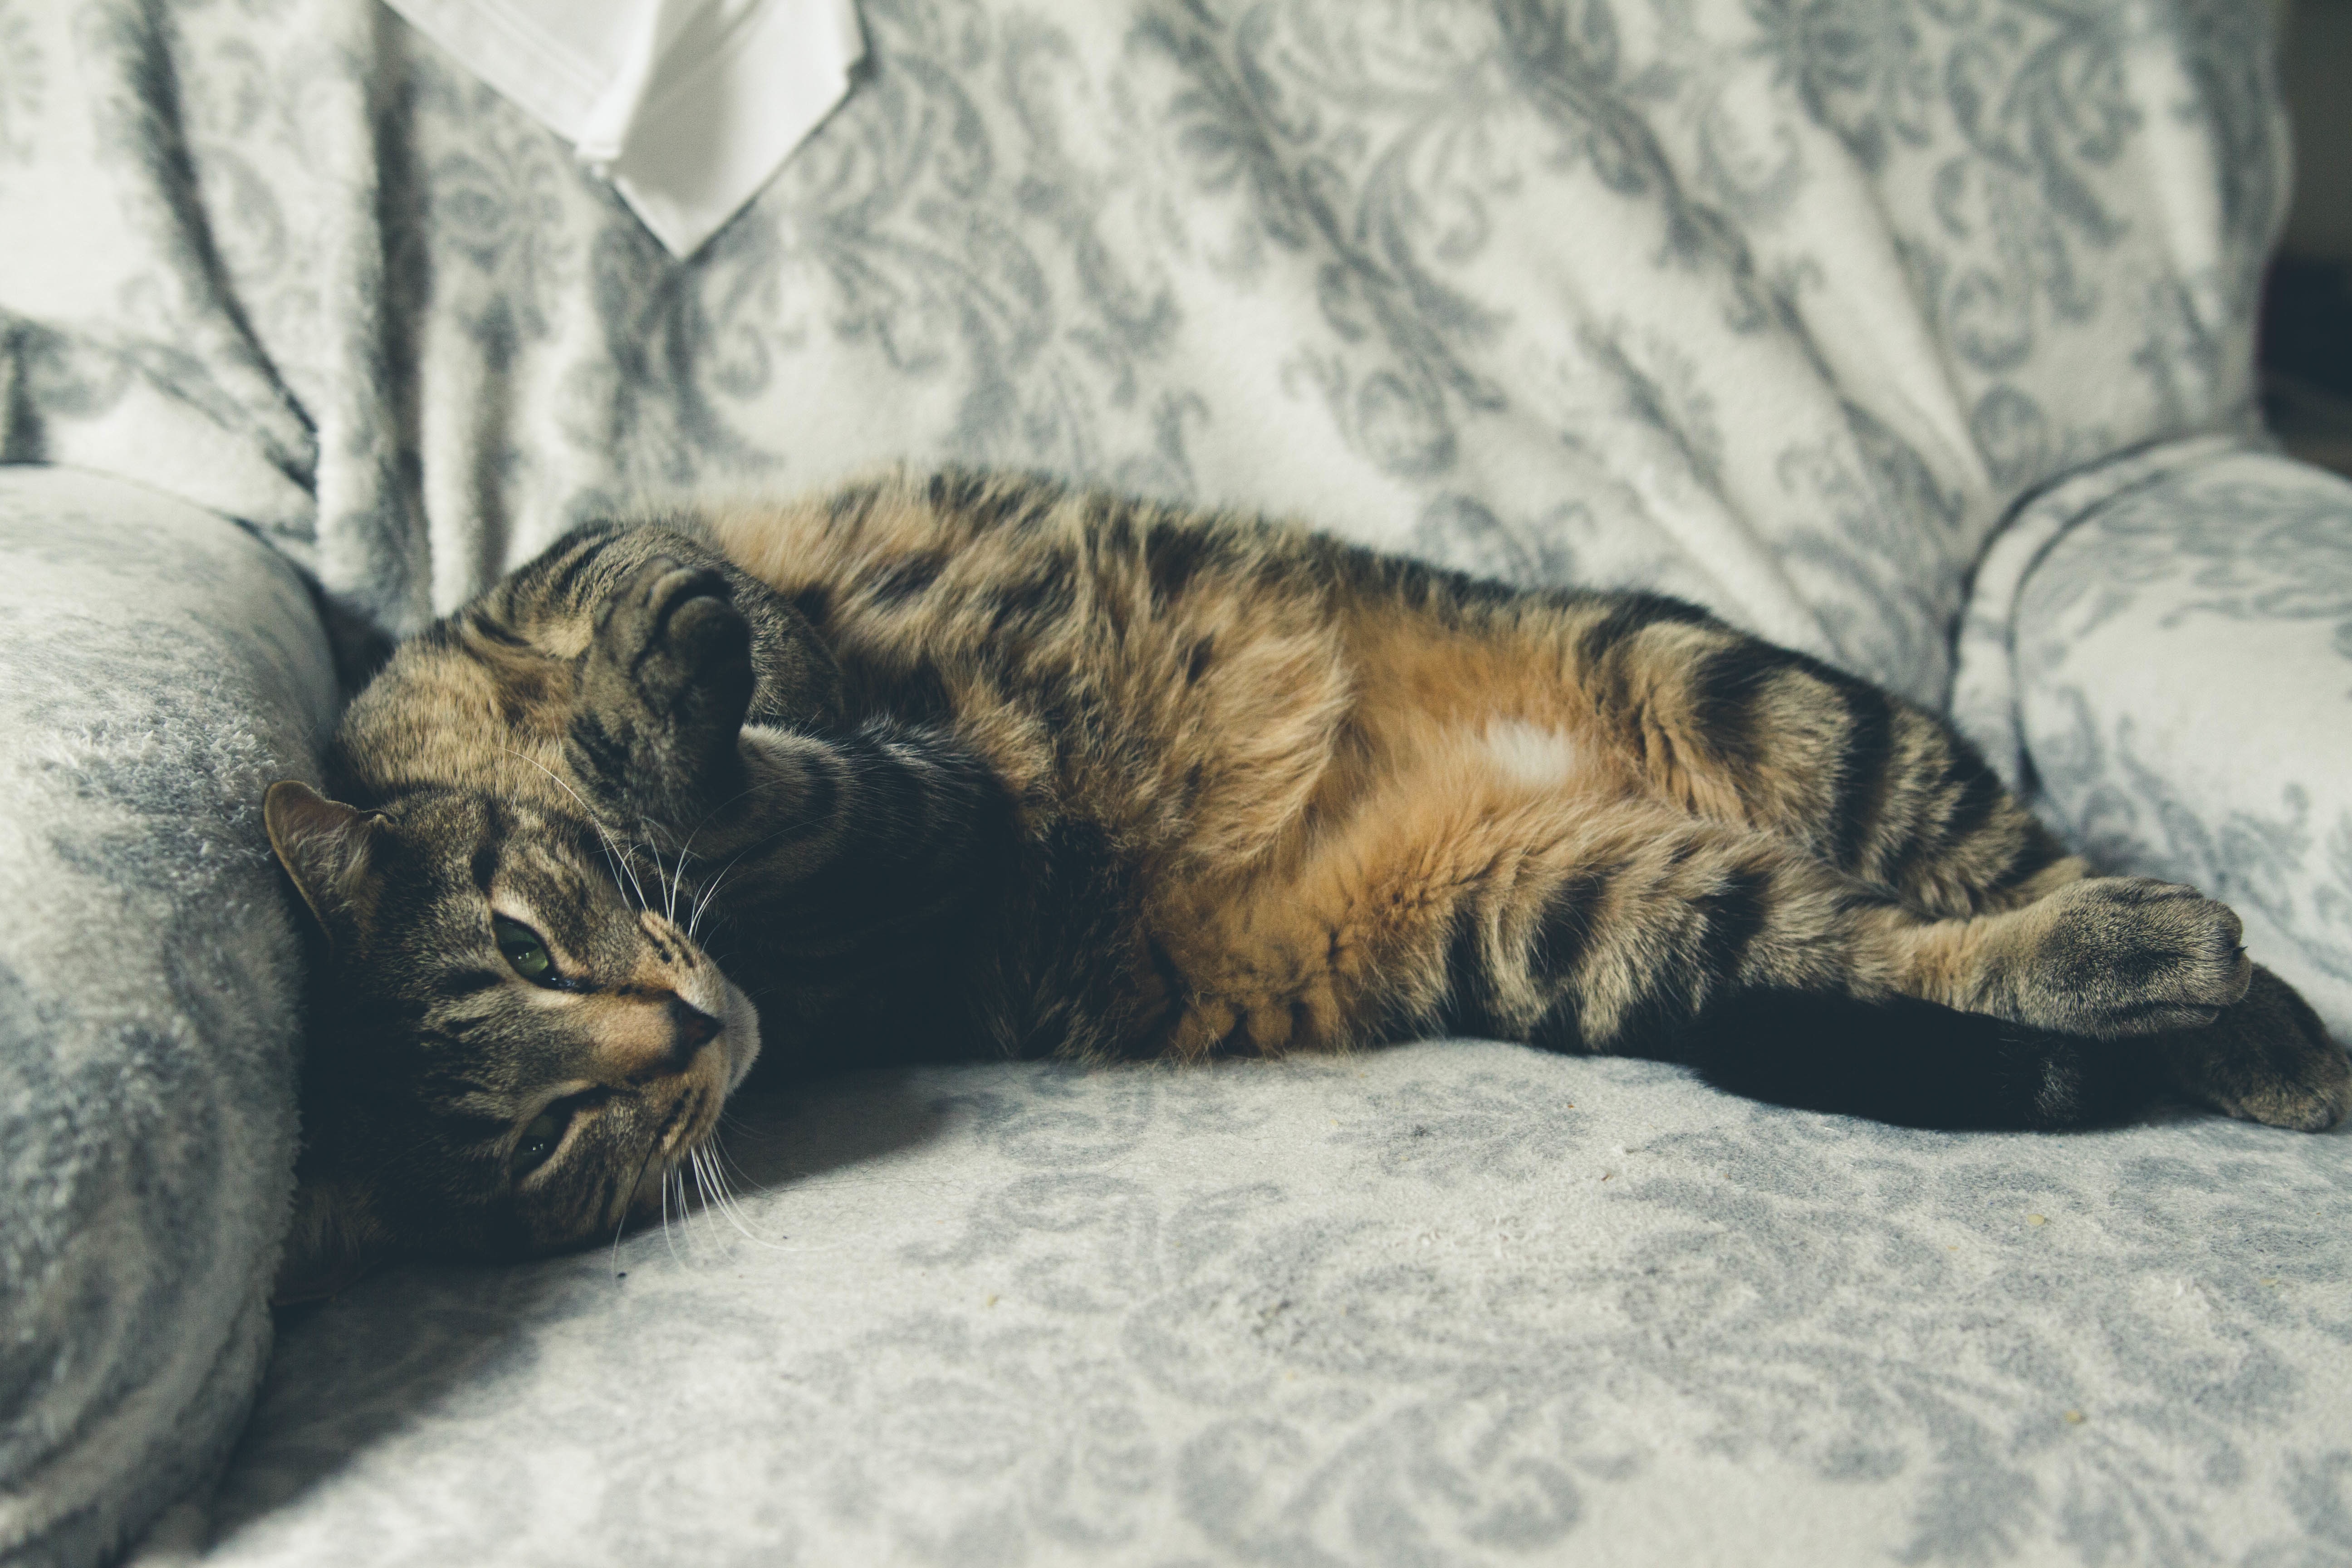
kitten, cat, mammal, nap, whiskers, vertebrate, bengal, small to medium sized cats, cat like mammal